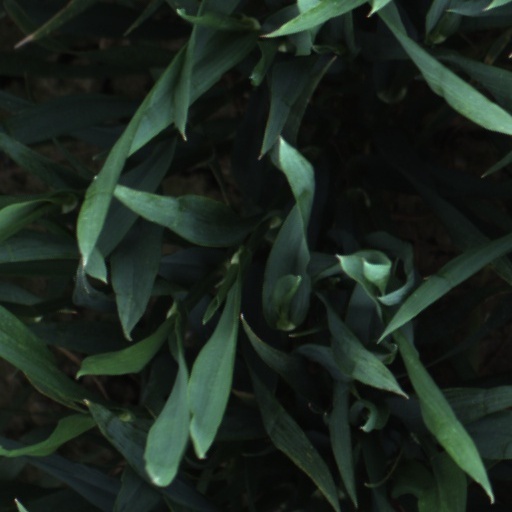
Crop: wheat